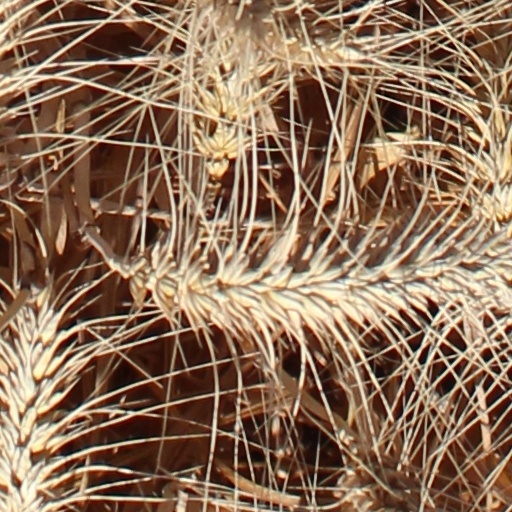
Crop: wheat